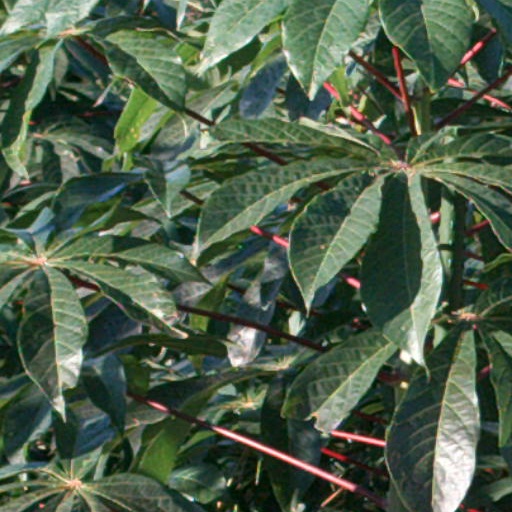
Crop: cassava